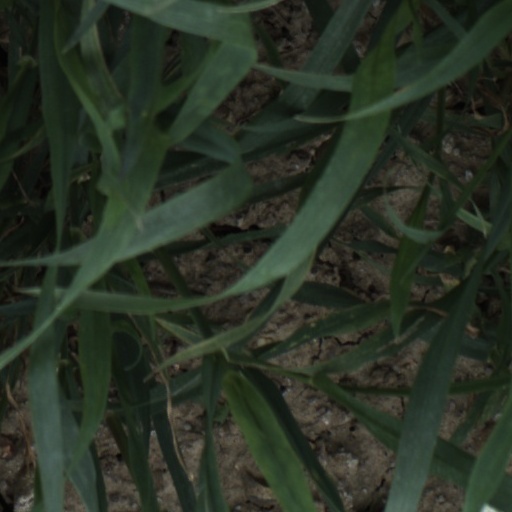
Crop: wheat